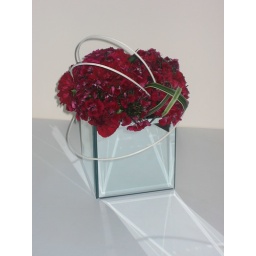
A cluster of red St Andrew with china grass in a beautiful mirrored box